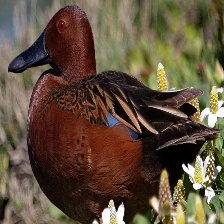
Species: CINNAMON TEAL
Scientific name: ANAS CYANOPTERA
ImageNet parent category: drake